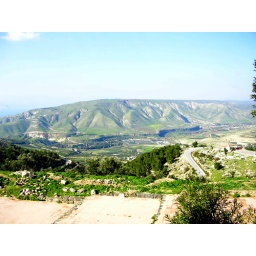
If you look above the hill you can see two white caps, those are 2 mountains in Lebanon